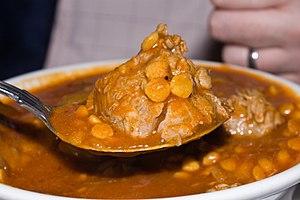
Le khorech est un terme générique pour désigner les ragoûts dans la cuisine persane et turque. Le mot est un substantif du verbe خوردن et signifie littéralement « repas ». Le mot est souvent mal orthographié khorecht, cette faute est attribuable à la linguistique d'hypercorrection. Une alternative rare est khoricht.